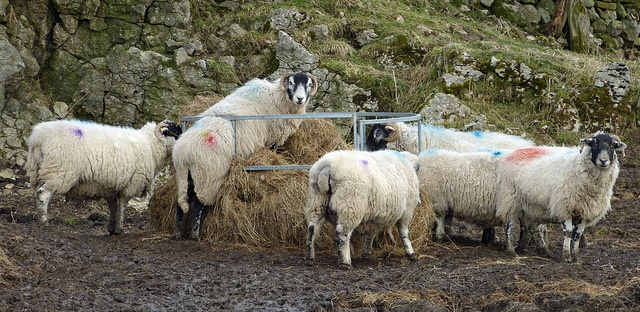
a large group of sheep standing around a manger
A group of sheep eating from feeder of hay.
Several sheep are eating from a bale of hay.
A group of sheep grazing in the field
A cluster of white sheep stand around hay near a rocky area.